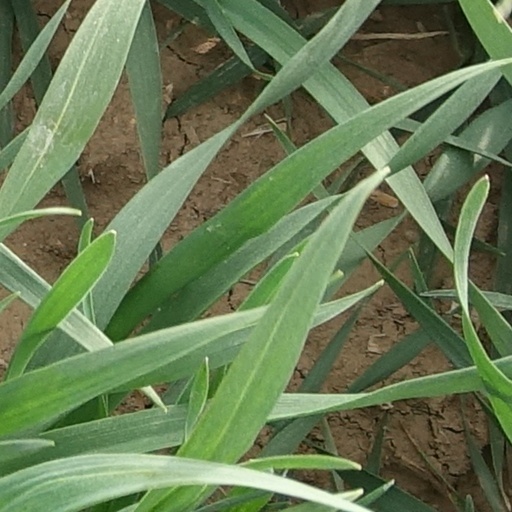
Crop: wheat